Mica

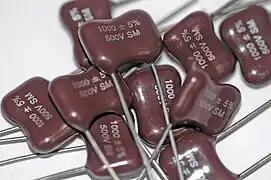
Silver mica capacitors

Sheet mica is a versatile and durable material widely used in electrical and thermal insulation applications. It exhibits excellent electrical properties, heat resistance, and chemical stability.